Roman Kumlyk

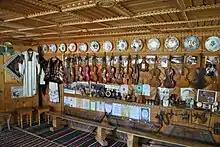
Hutsul Museum of Roman Kumlyk

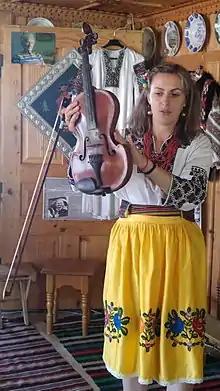
A daughter of Roman Kumlyk, Natalia, presenting late father's violin.

Roman Kumlyk (4 December 1948 – 22 January 2014) was a Ukrainian folk and philharmonic musician, a folk instrument constructor, and a founder of the folk band zCheremosh.